Anthony van Dyck

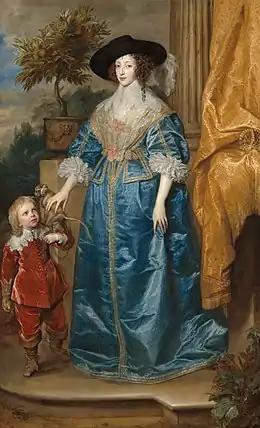
"Henrietta Maria and the dwarf, Sir Jeffrey Hudson", 1633

He returned to Flanders after about four months, and then left in late 1621 for Italy, where he remained for six years. There he studied the Italian masters while starting a successful career as a portraitist. He was already presenting himself as a figure of consequence, annoying the rather bohemian Northern artist's colony in Rome, says Giovan Pietro Bellori, by appearing with "the pomp of Zeuxis ... his behaviour was that of a nobleman rather than an ordinary person, and he shone in rich garments. Since he was accustomed in the circle of Rubens to noblemen, and being naturally of elevated mind, and anxious to make himself distinguished, he therefore wore—as well as silks—a hat with feathers and brooches, gold chains across his chest, and was accompanied by servants."